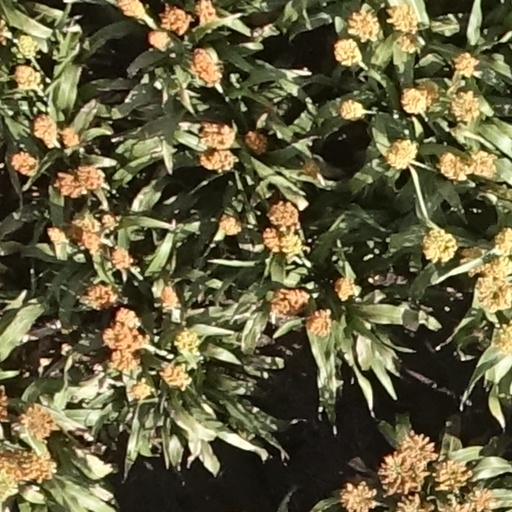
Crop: sorghum